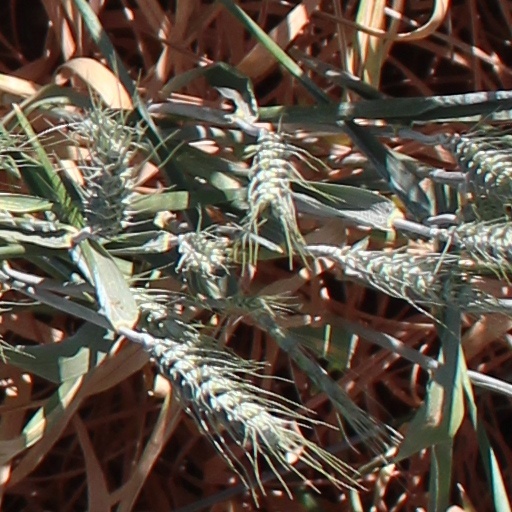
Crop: wheat